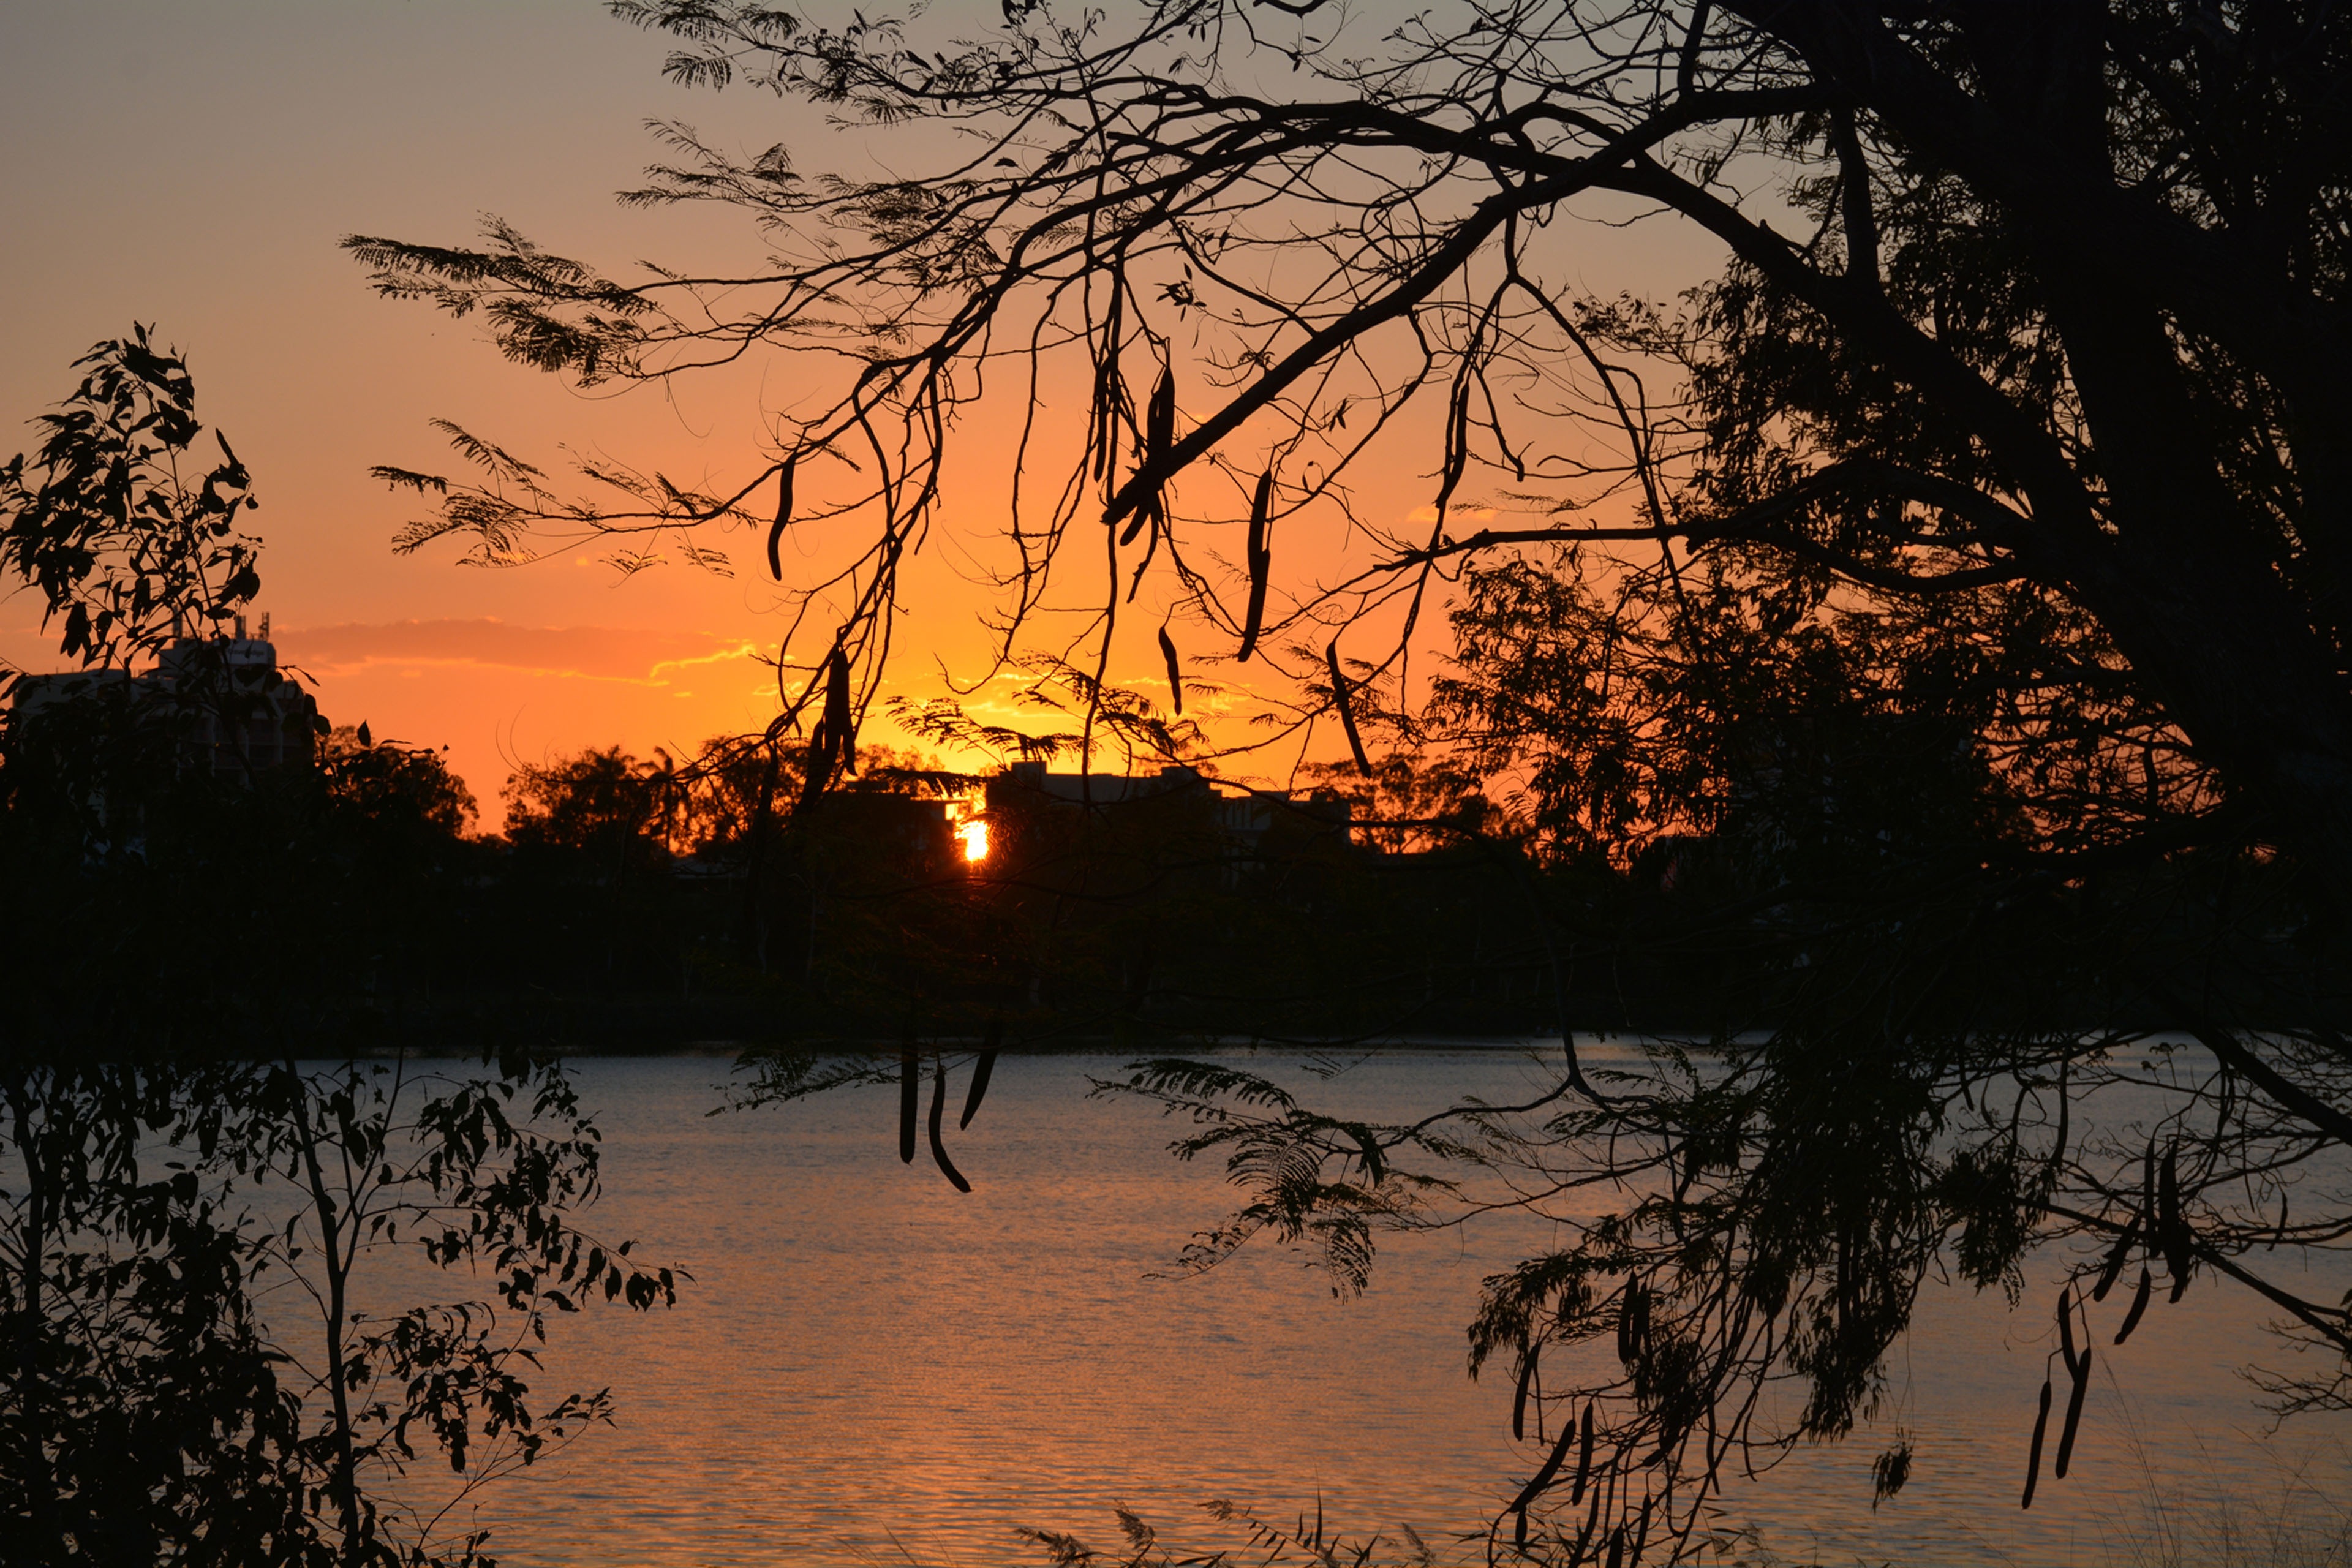
landscape, tree, nature, branch, sun, sunrise, sunset, morning, dawn, river, dusk, evening, reflection, savanna, abendstimmung, afterglow, atmospheric phenomenon